Tropical Storm Lee (2011)

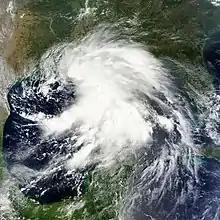
Tropical Storm Lee near peak intensity on September 2

Tropical Storm Lee was the thirteenth named storm and fifteenth system overall of the 2011 Atlantic hurricane season, developing from a broad tropical disturbance over the Gulf on September 2. It was designated as Tropical Storm Lee the next day. Prior to 2020, when Marco formed on August 22, Lee was tied with 2005's Maria as the earliest-forming 13th Atlantic tropical storm. The system was unusually large, and due to drifting, Lee brought flash flooding to the Gulf Coast. Flooding associated with the rains caused significant property damage in the areas, with drowning deaths reported in both Mississippi and Georgia. Elsewhere, the storm helped spread wildfires that destroyed homes and killed two people in Texas, and a traffic accident in Alabama resulted in one death. Rough surf offshore drowned one person in each of these states. After becoming extratropical, Lee caused historic flooding in Pennsylvania, New York, and Canada, mainly Quebec and Ontario.